Foam weapon

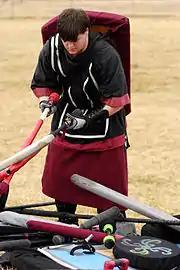
A member of Dagorhir checking foam weapons and shields for safety before a match.

The primary concern in designing a foam weapon is safety; a pulled blow with a foam weapon should not hurt the target, and in systems that allow it, even a full-strength blow should not cause injury. Combatants who consistently fail to pull their blows are liable to be ejected from an event, or at least pulled out of the fighting for safety reasons. The weapon should be durable, to withstand the stresses of combat.